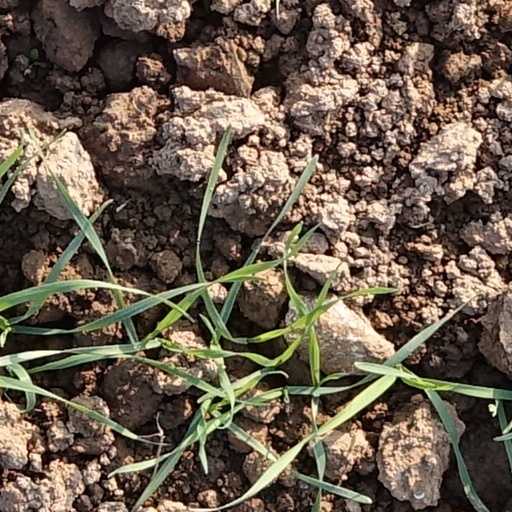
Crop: wheat